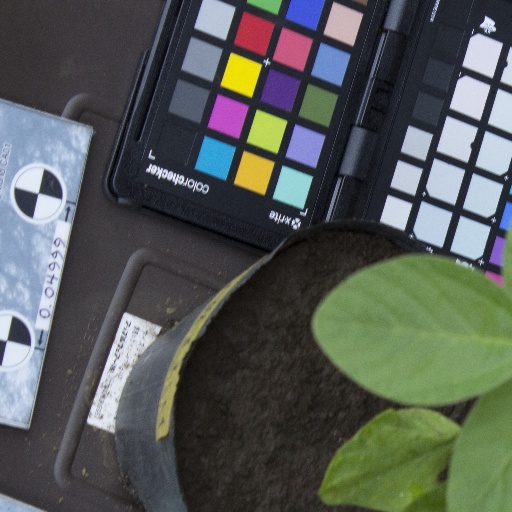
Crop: soybean